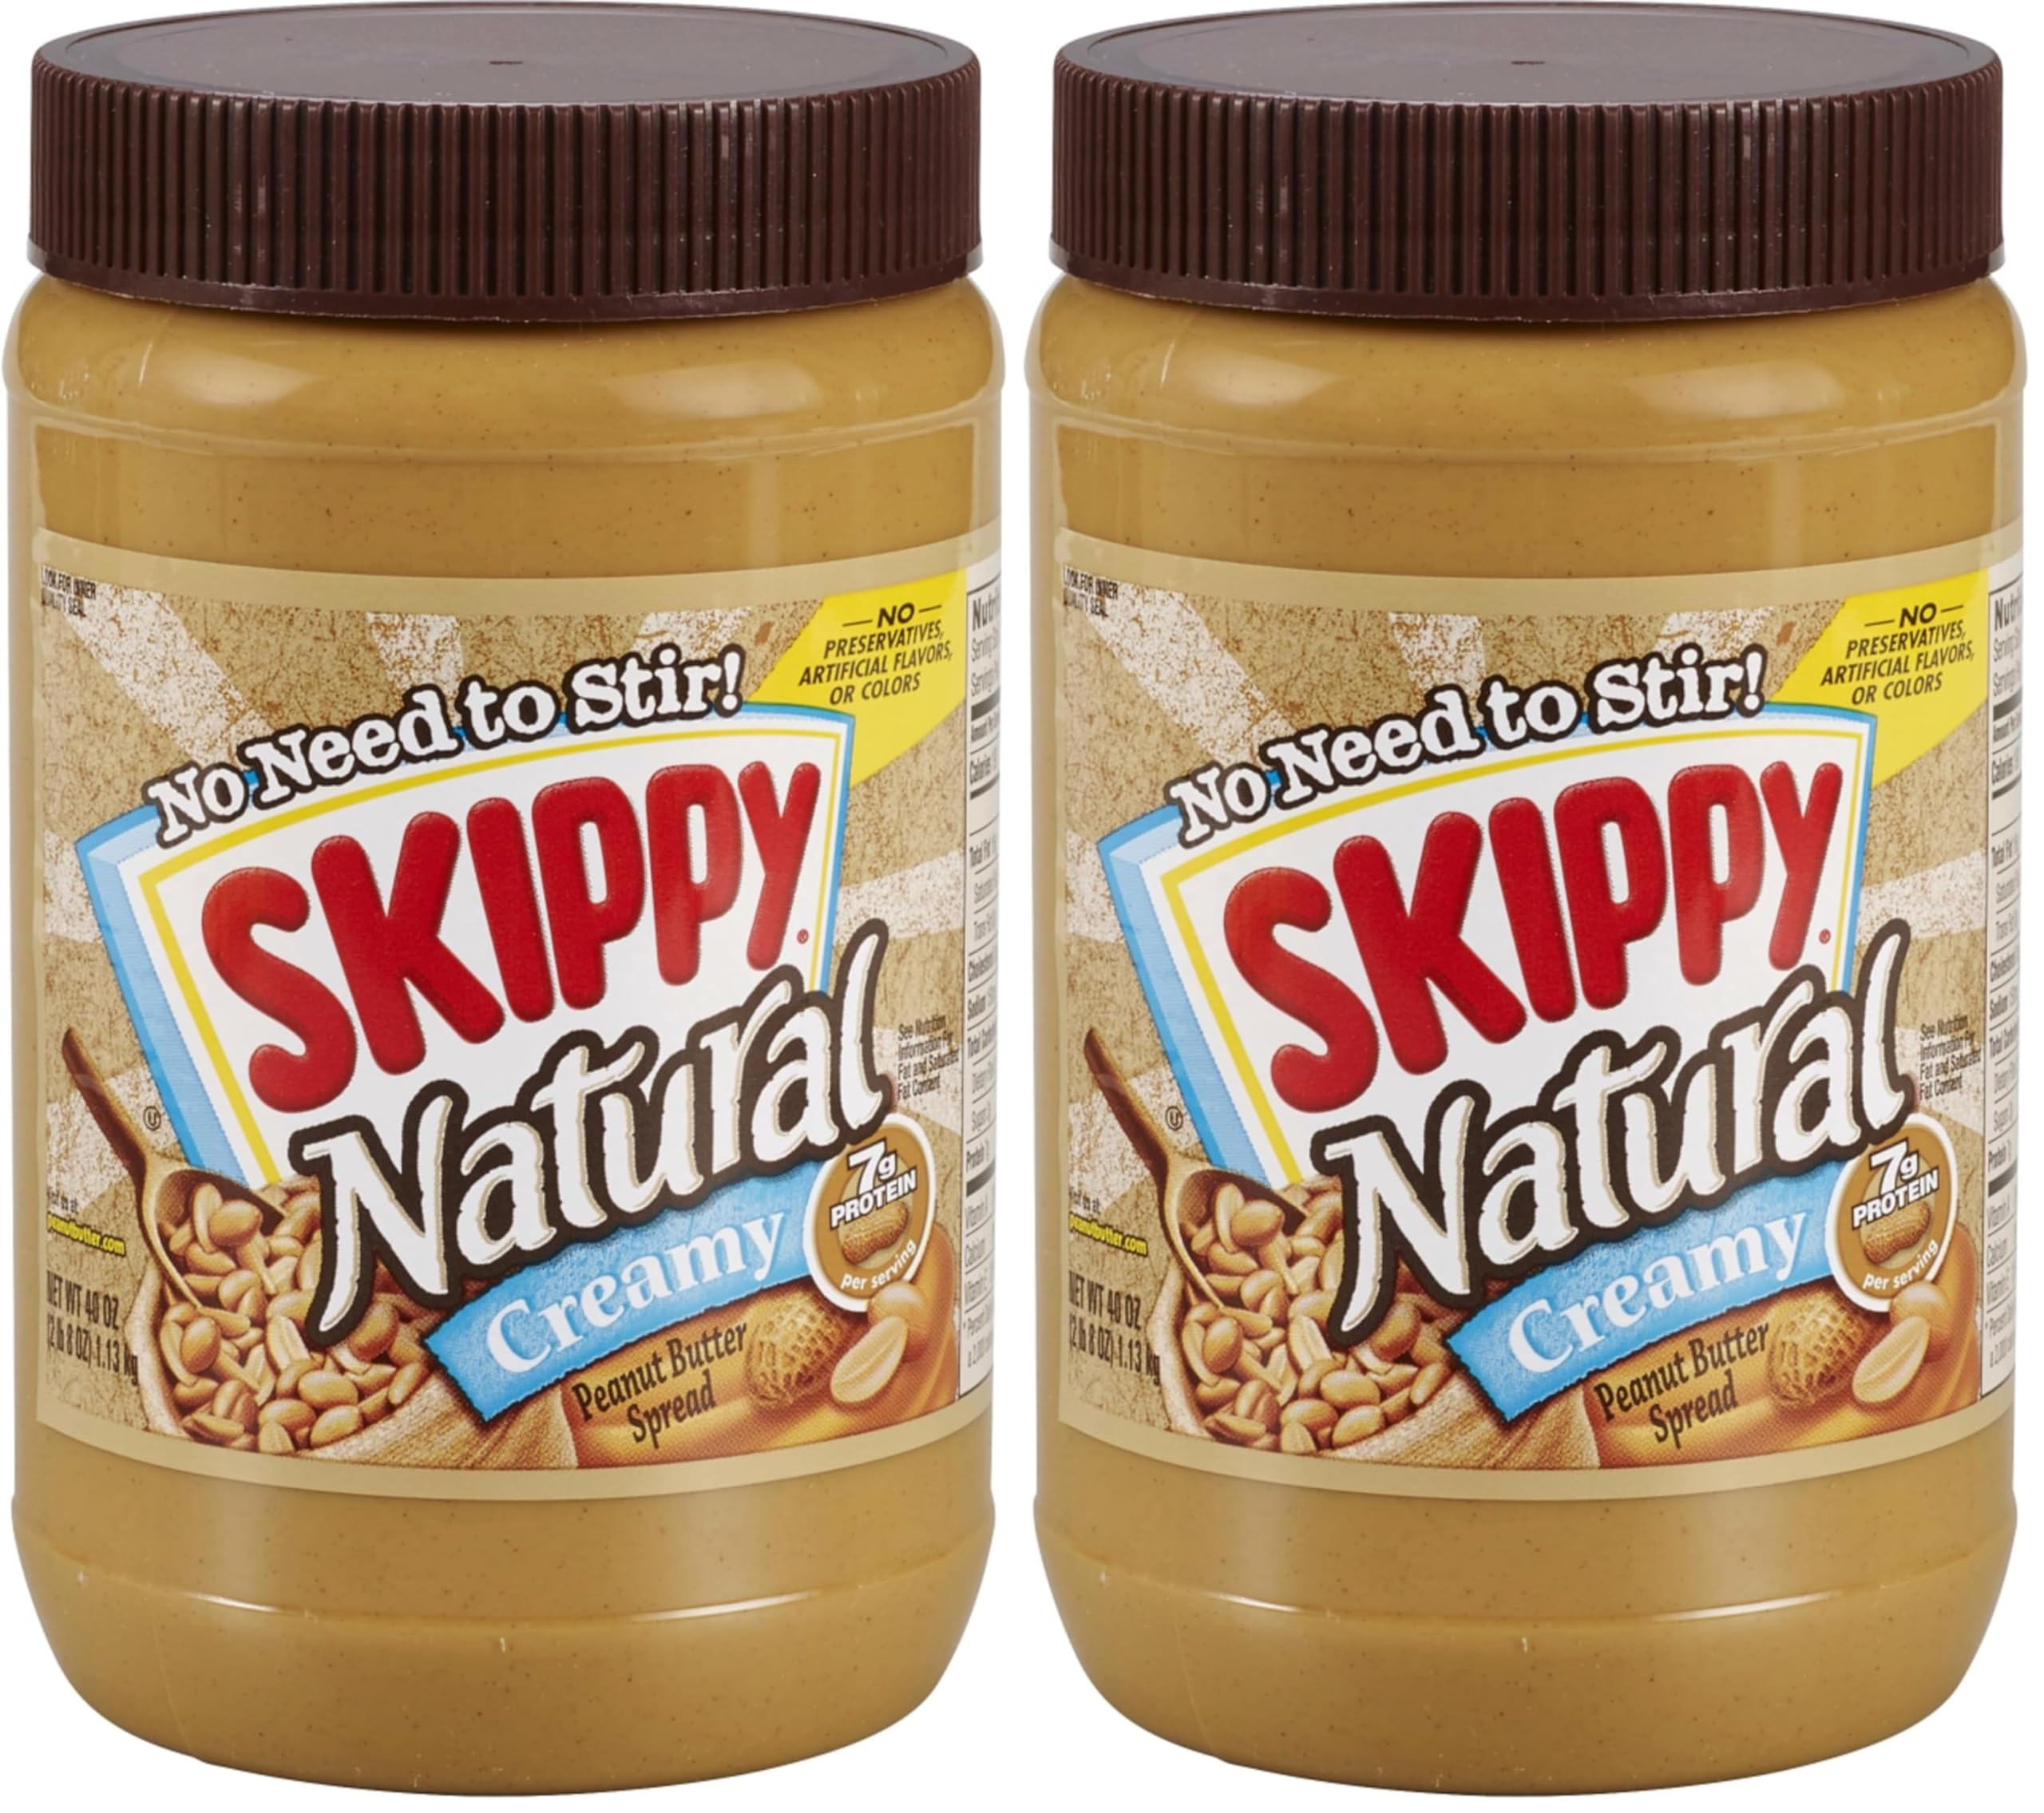
Item Name: SKIPPY Natural Peanut Butter Spread, Creamy, 7 g protein per serving, 40 oz. (Pack of 2)
Value: 80.0
Unit: Ounce

Price: 6.105